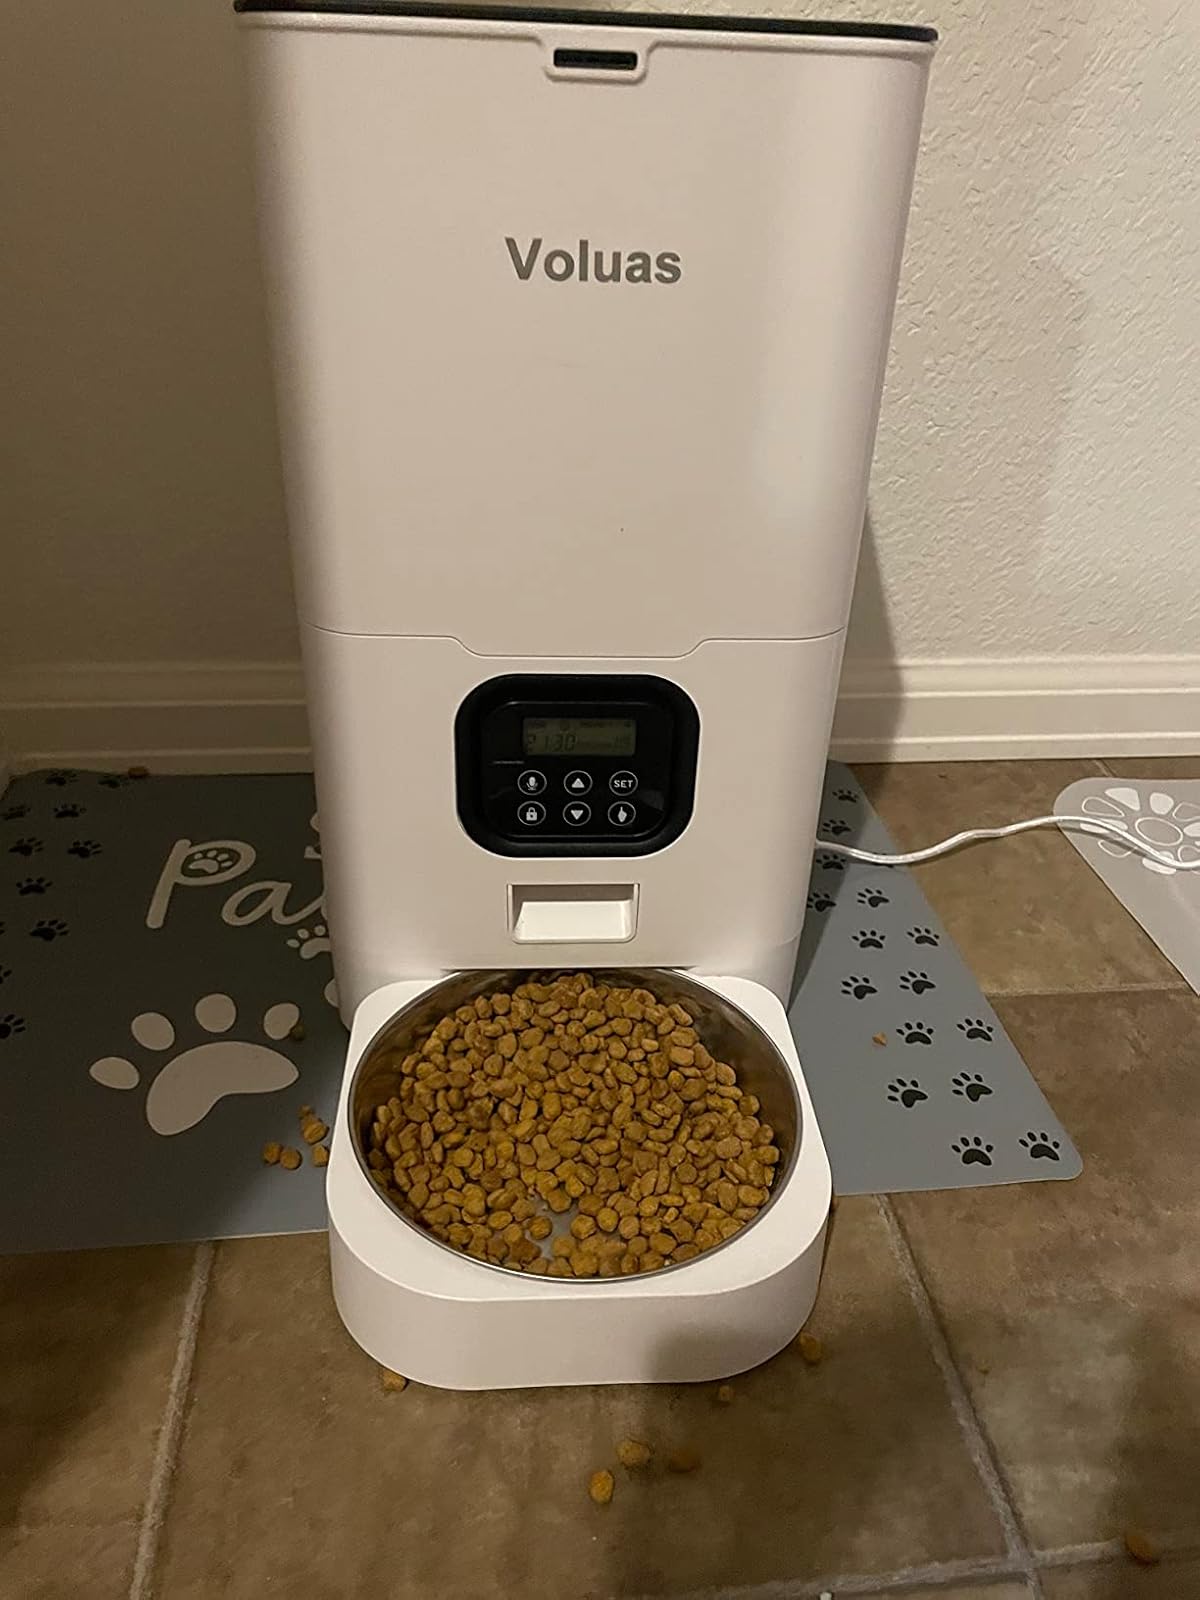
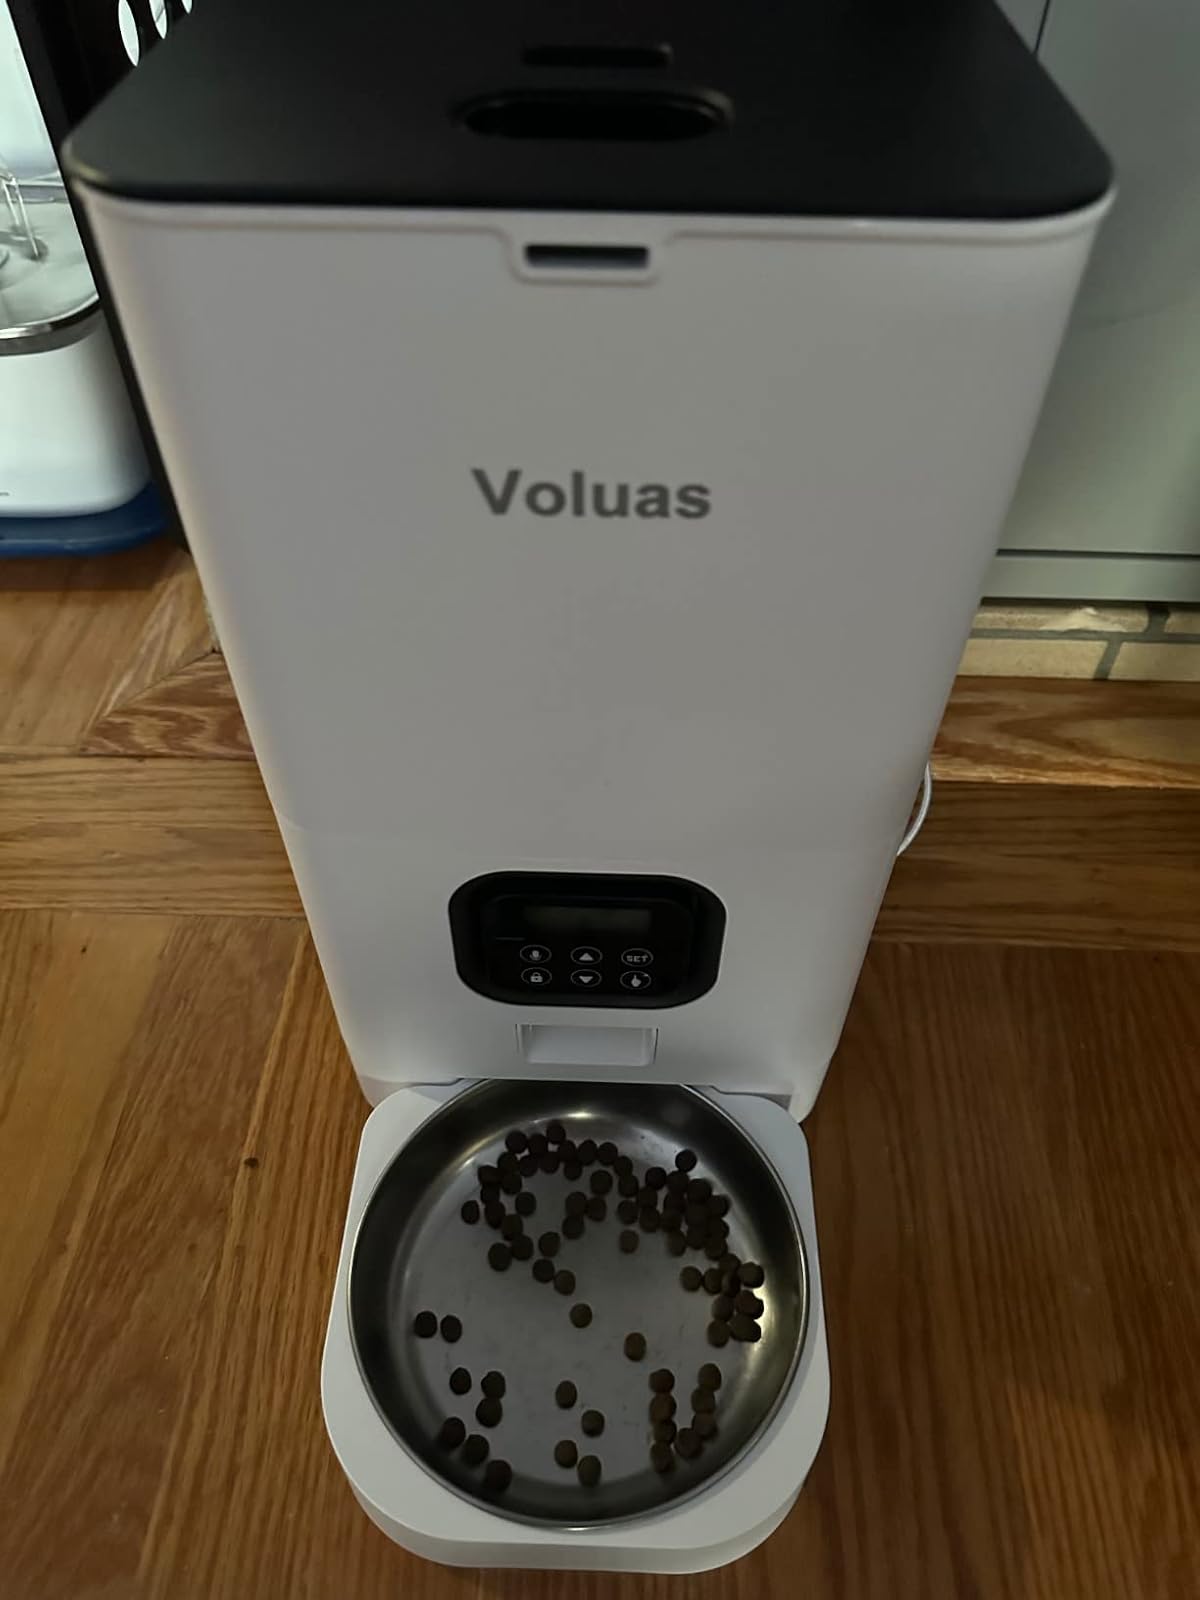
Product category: items_feeder
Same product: yes